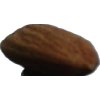
Label: almonds